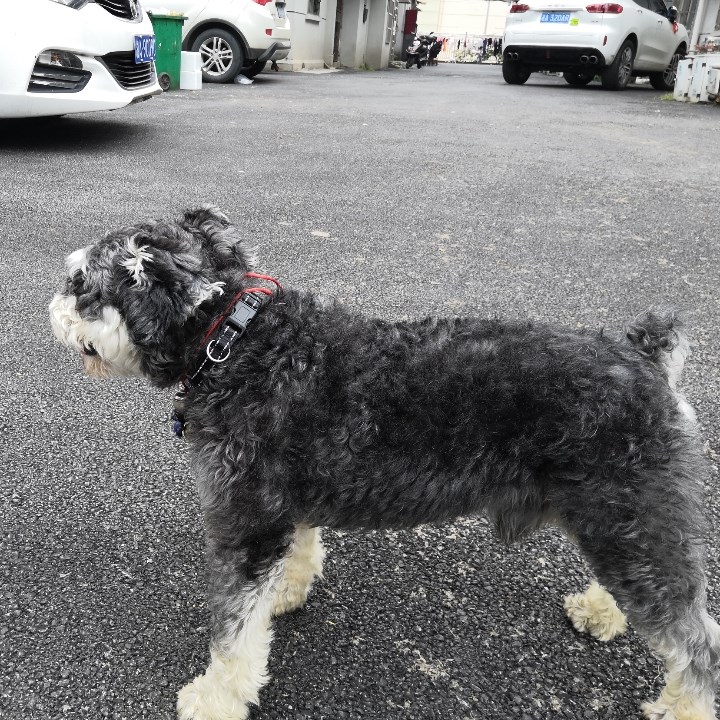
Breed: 2342-n000102-miniature_schnauzer